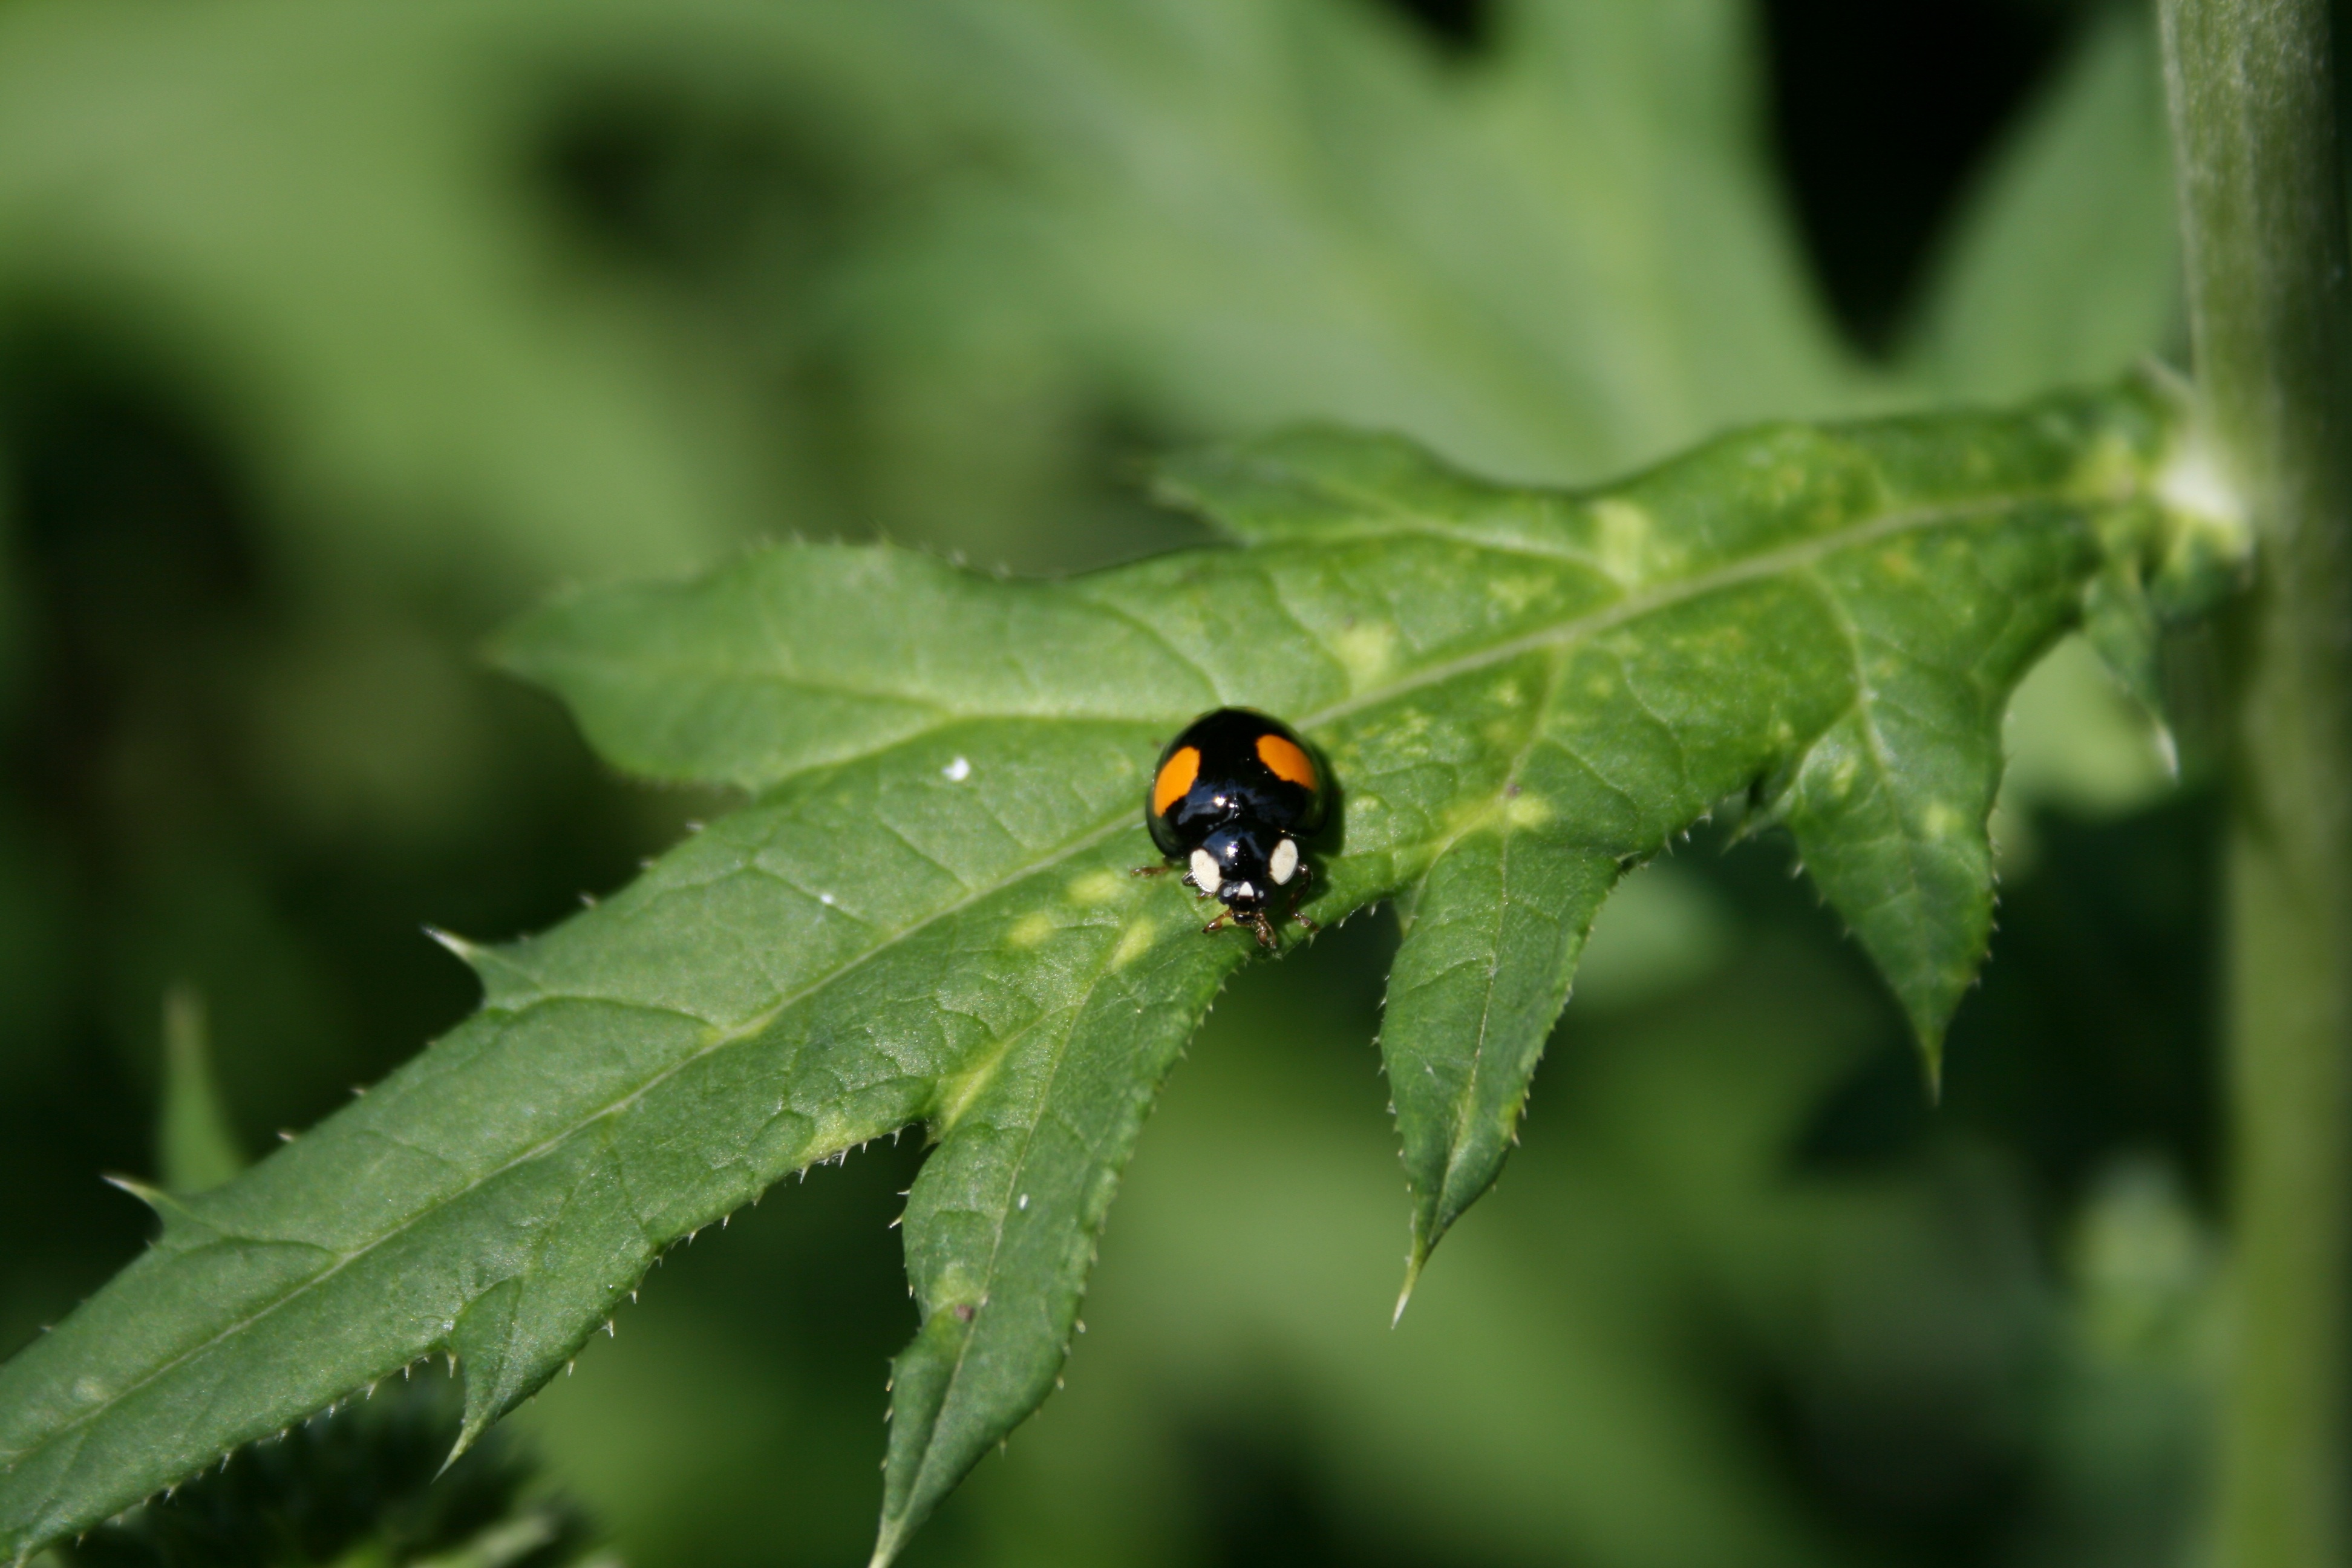
watch, nature, photography, leaf, flower, summer, wildlife, spring, green, insect, ladybug, garden, close, fauna, ladybird, invertebrate, close up, spotted, creature, beetle, animal world, points, flight insect, macro photography, leaf beetle, red beetle, plant stem